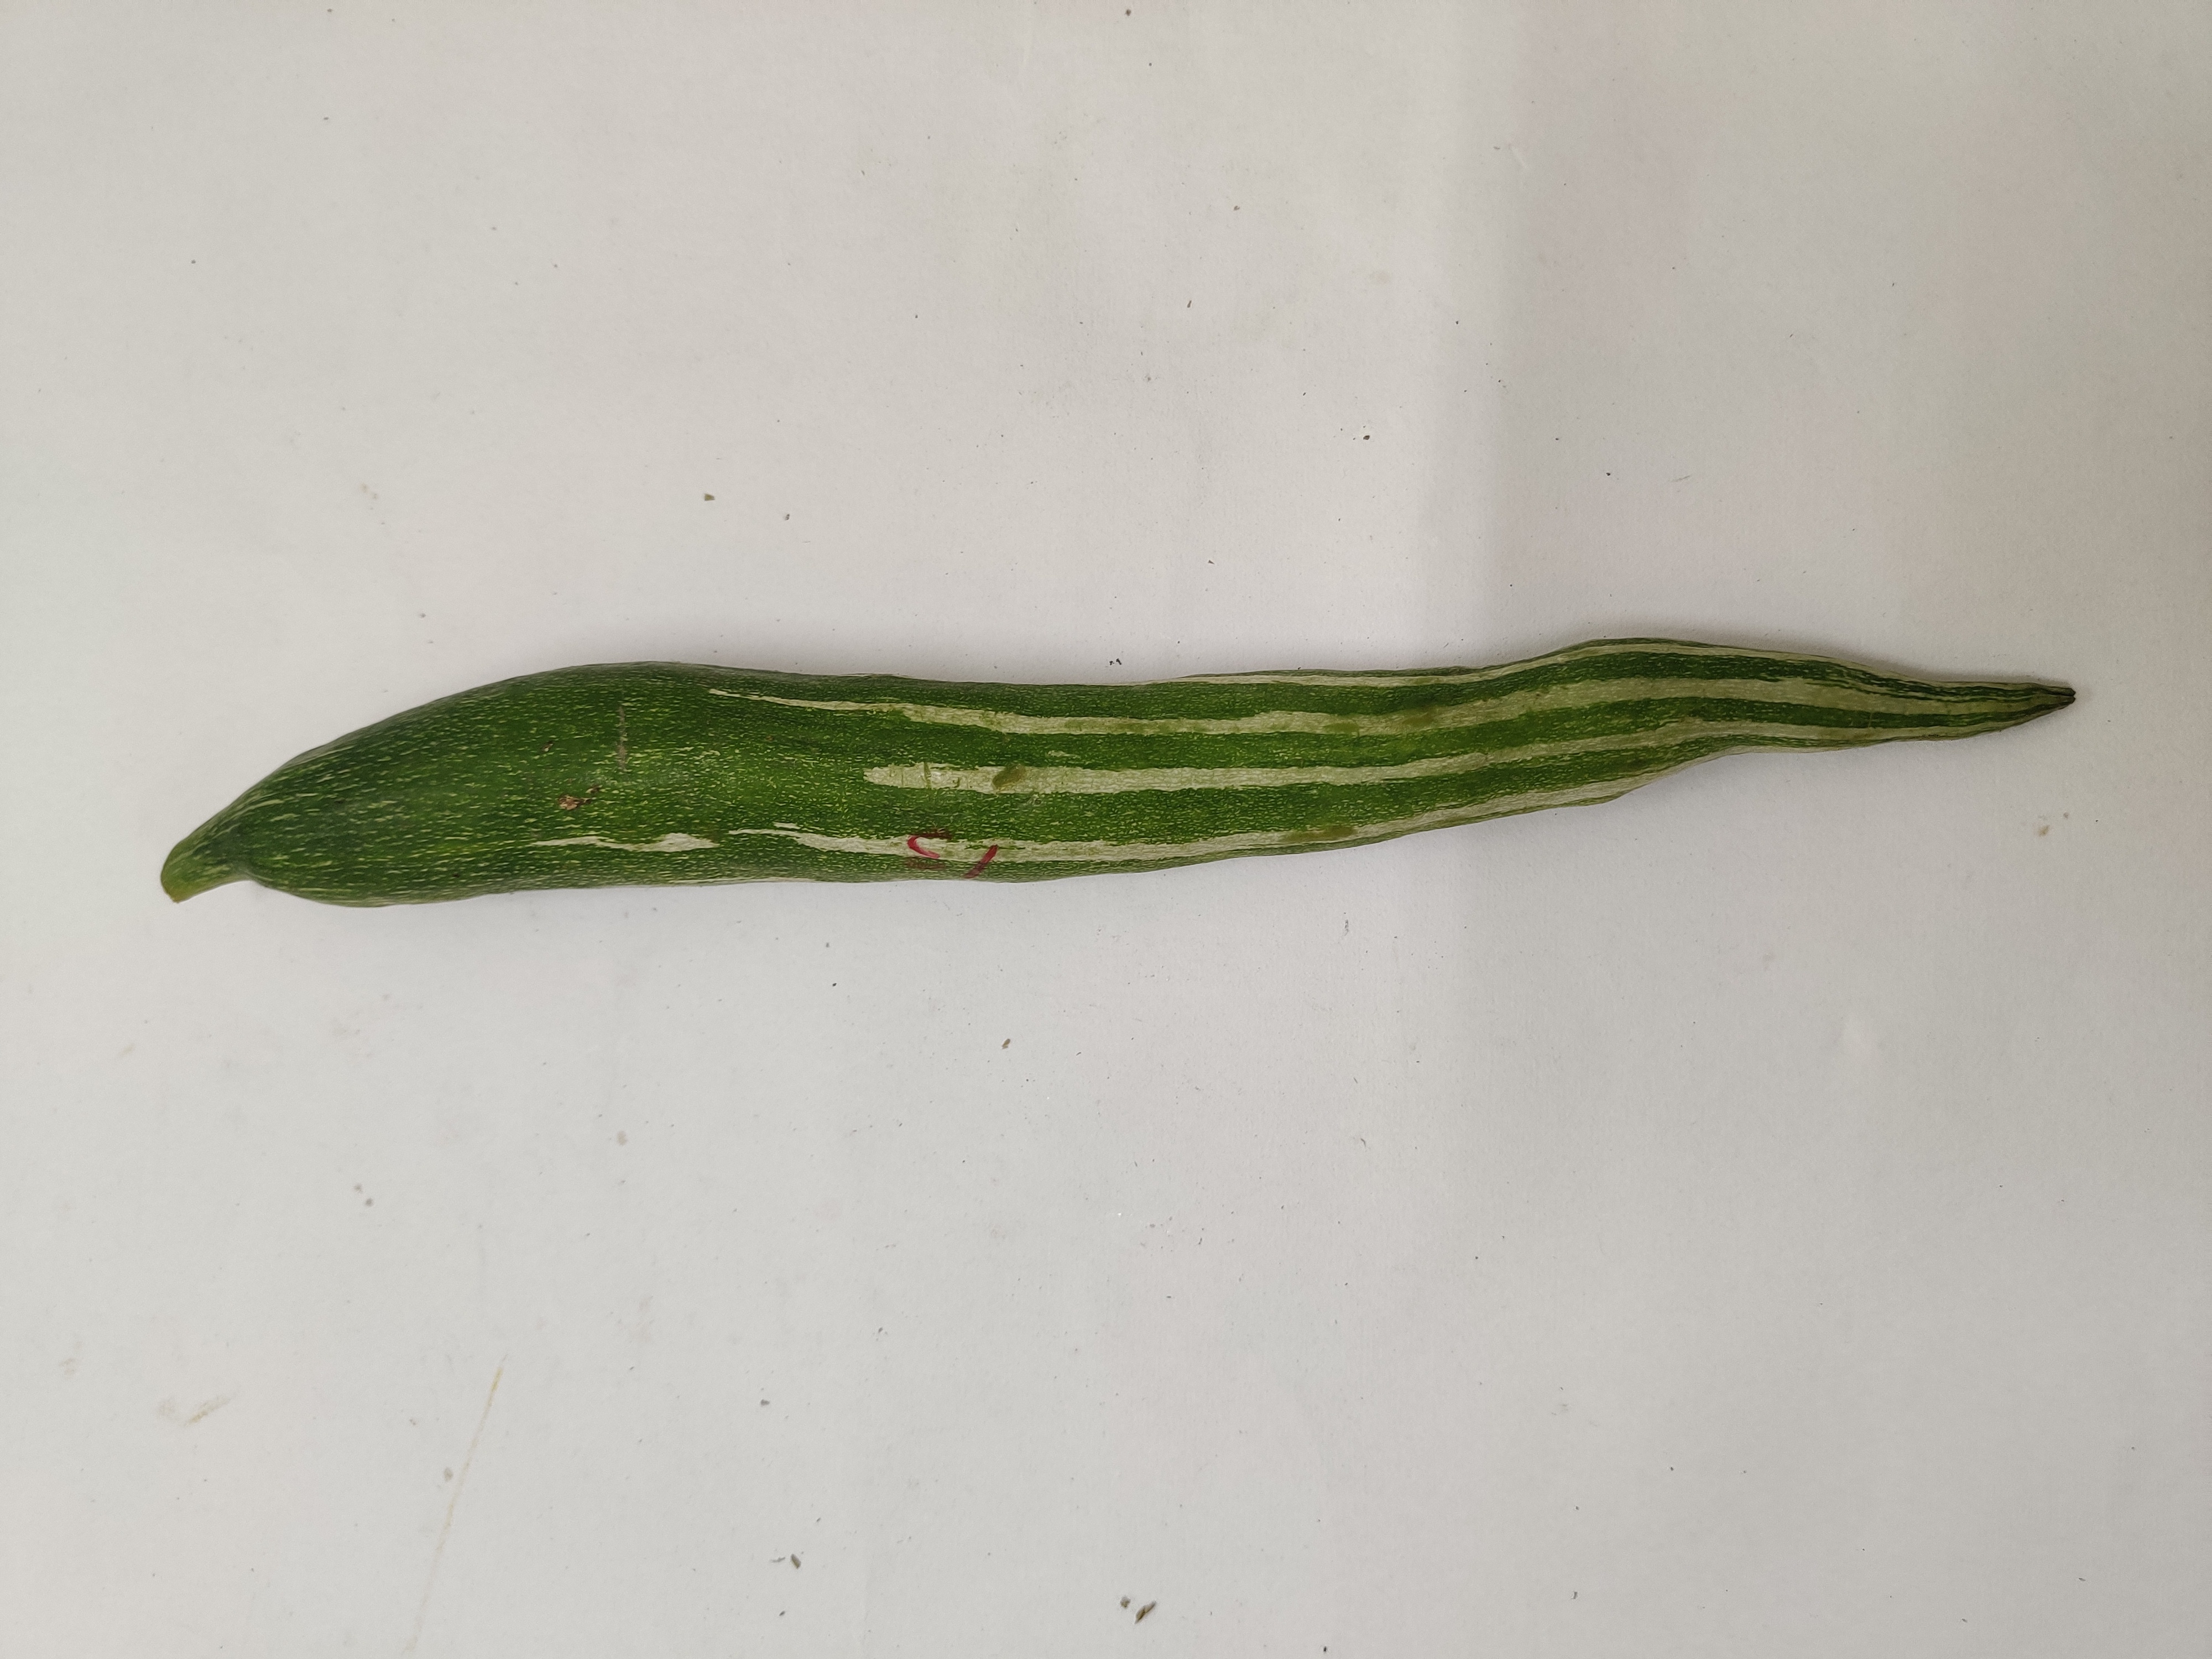
Crop: Snake Gourd
Condition: Damaged